Euthydemus I

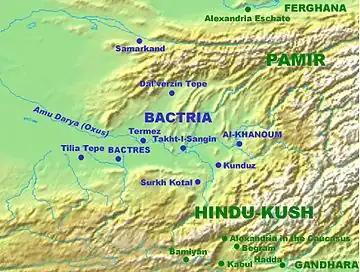
Map of Bactria during the Hellenistic Age

Little is known of his reign until 208 BC when he was attacked by Antiochus III the Great, whom he tried in vain to resist on the shores of the river Arius (Battle of the Arius), the modern Harirud. Although he commanded 10,000 horsemen, Euthydemus initially lost a battle on the Arius and had to retreat. He then successfully resisted a three-year siege in the fortified city of Bactra, before Antiochus finally decided to recognize the new ruler, and to offer one of his daughters to Euthydemus's son Demetrius around 206 BC. As part of the peace treaty, Antiochus was given Indian war elephants by Euthydemus.